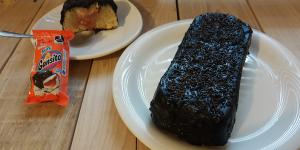
pastel de gansito